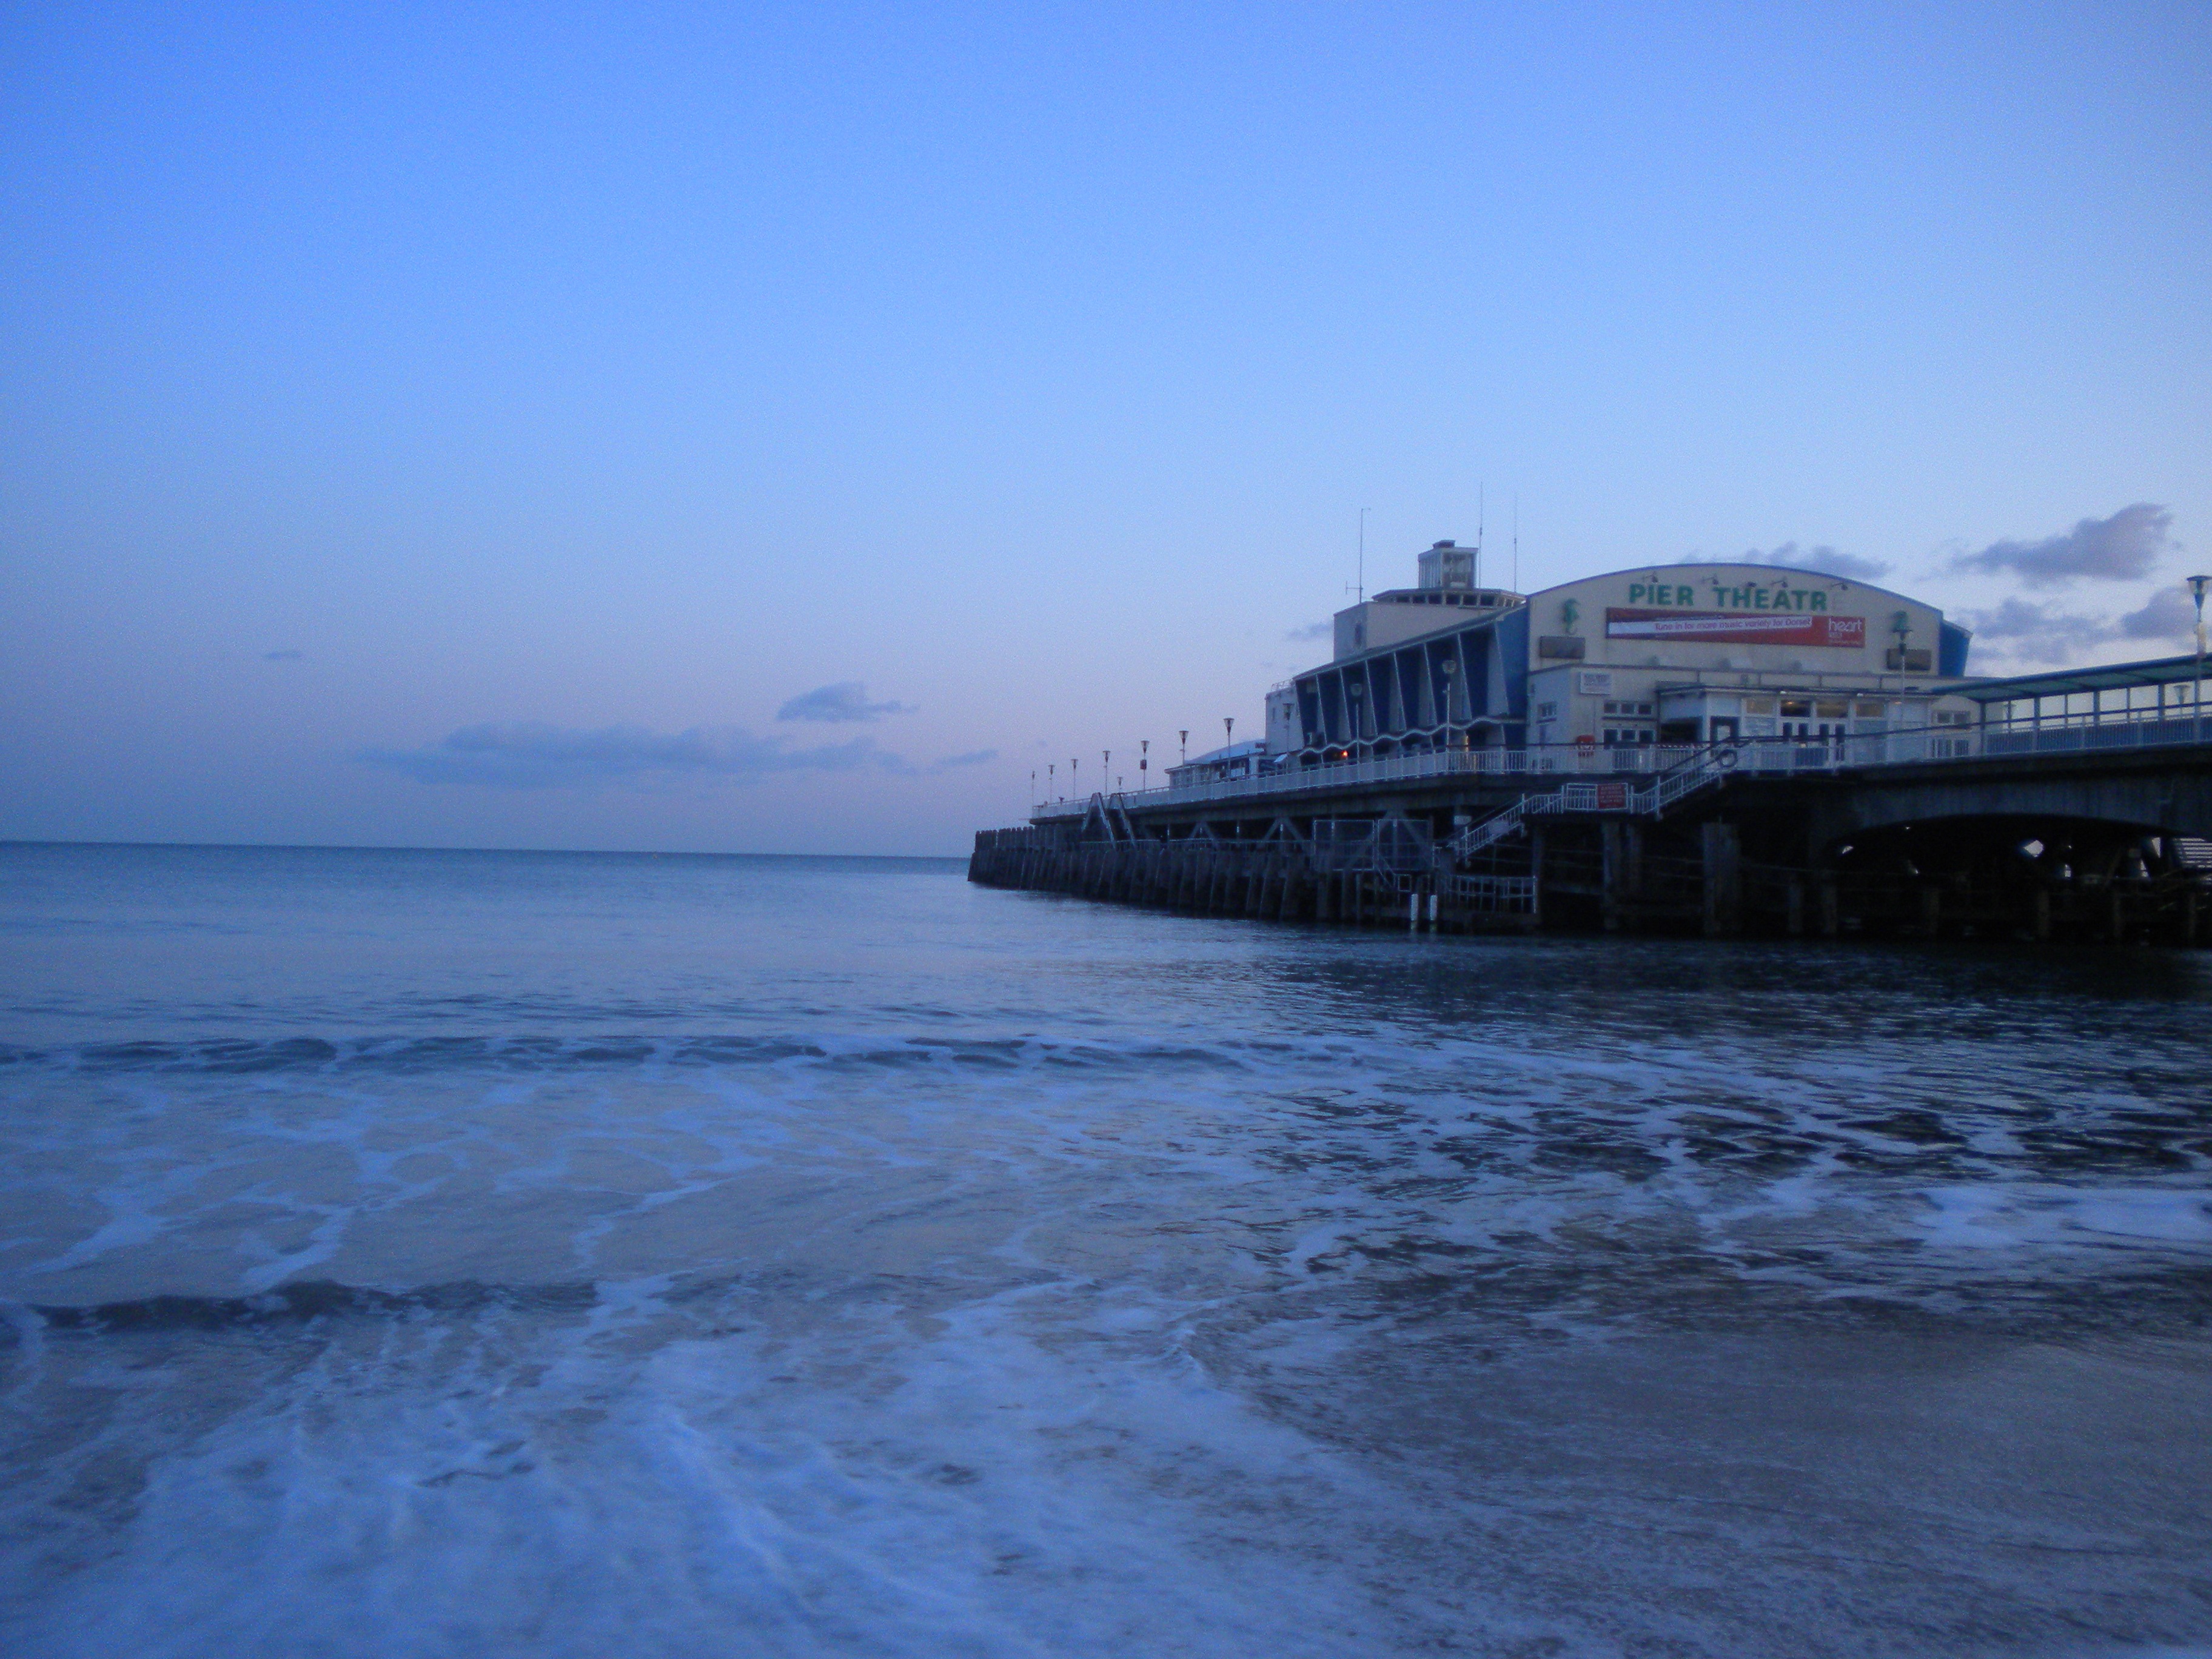
beach, sea, coast, ocean, horizon, shore, wave, pier, river, ship, dusk, vehicle, bay, body of water, england, ferry, watercraft, cruise ship, passenger ship, wind wave, bournemouth pier